Nosferatu

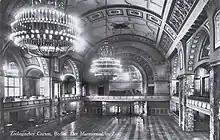
"Nosferatu" premiered at the ' in the Berlin Zoological Garden. (1900 postcard)

The studio behind "Nosferatu", Prana Film, was a short-lived silent-era German film studio founded in 1921 by Enrico Dieckmann and occultist artist Albin Grau, named after a Theosophical journal which was itself named for the Hindu concept of (life force). Although the studio's intent was to produce occult- and supernatural-themed films, "Nosferatu" was its only production, as it declared bankruptcy shortly after the film's release.